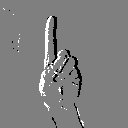
ASL letter: d